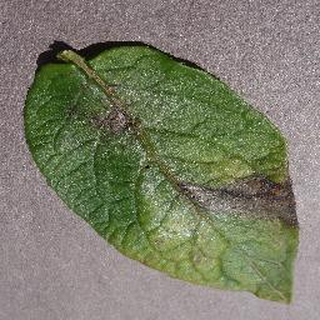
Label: potato_late_blight